30 North LaSalle

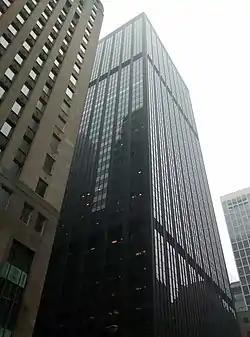

30 North LaSalle is a 553 ft (169m) tall skyscraper in Chicago, Illinois, United States. It was completed in 1975 and has 44 floors. Thomas E. Stanley designed the building, which is the 81st tallest in Chicago. It is built on the site of the Chicago Stock Exchange Building.